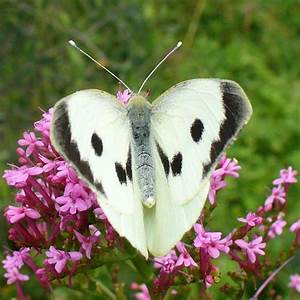
Label: butterfly